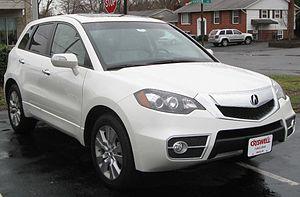
Acura est la marque haut de gamme de la firme japonaise Honda créée en 1986 et utilisée aux États-Unis, au Canada, au Mexique, à Hong Kong, en Chine depuis 2006, en Russie depuis 2014 et au Koweït depuis 2015. Ces produits visent les secteurs des automobiles de milieu et de haut de gamme. Le projet de Honda d'introduire la marque sur son marché intérieur japonais en 2008 est finalement suspendu, pour des motifs économiques, en premier lieu de la crise financière mondiale de 2007-2008.